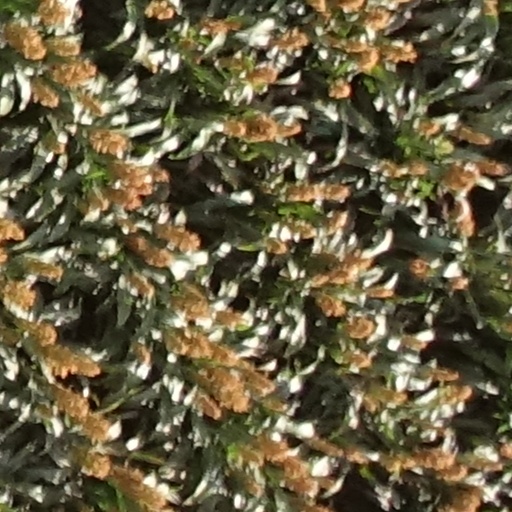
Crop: sorghum